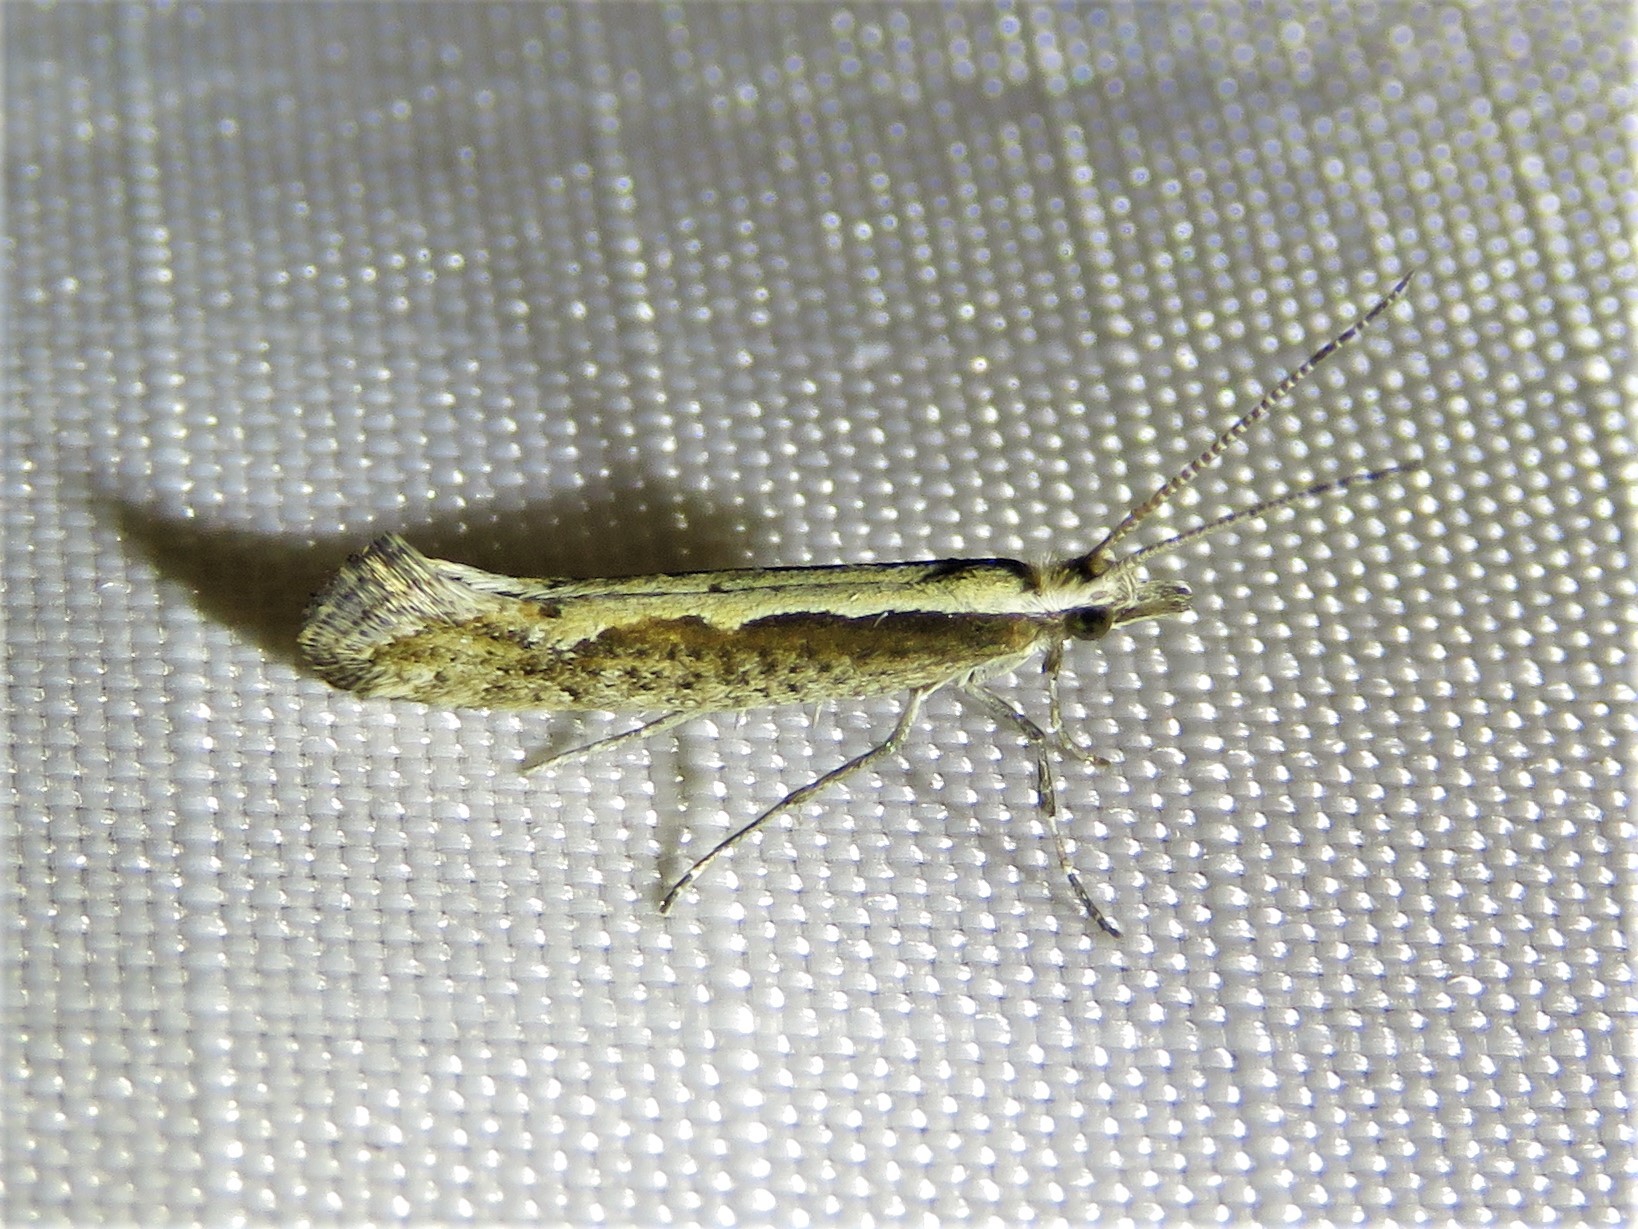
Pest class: diamondback_moth